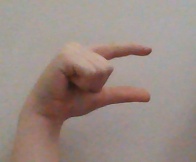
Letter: dal